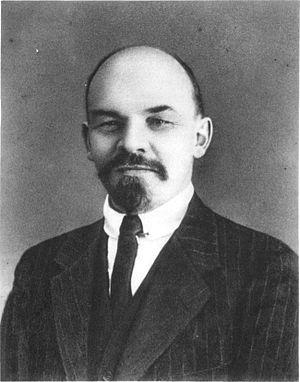
Longjumeau est une commune française située à dix-neuf kilomètres au sud-ouest de Paris dans le département de l’Essonne, en région Île-de-France. Elle est le chef-lieu du canton de Longjumeau et le siège du doyenné de Longjumeau.